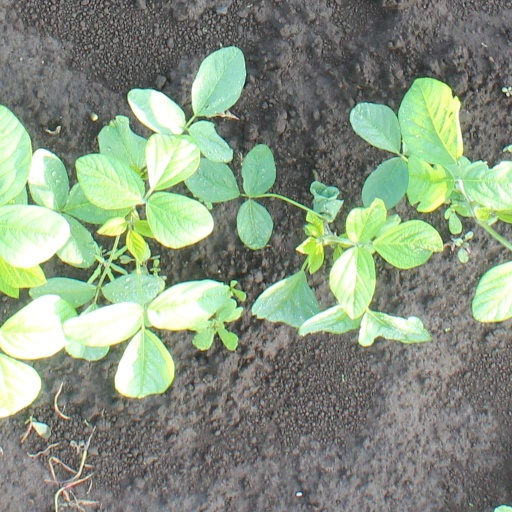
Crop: soybean